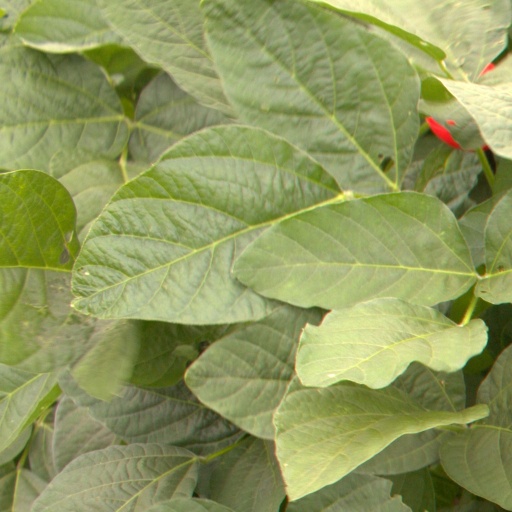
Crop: soybean